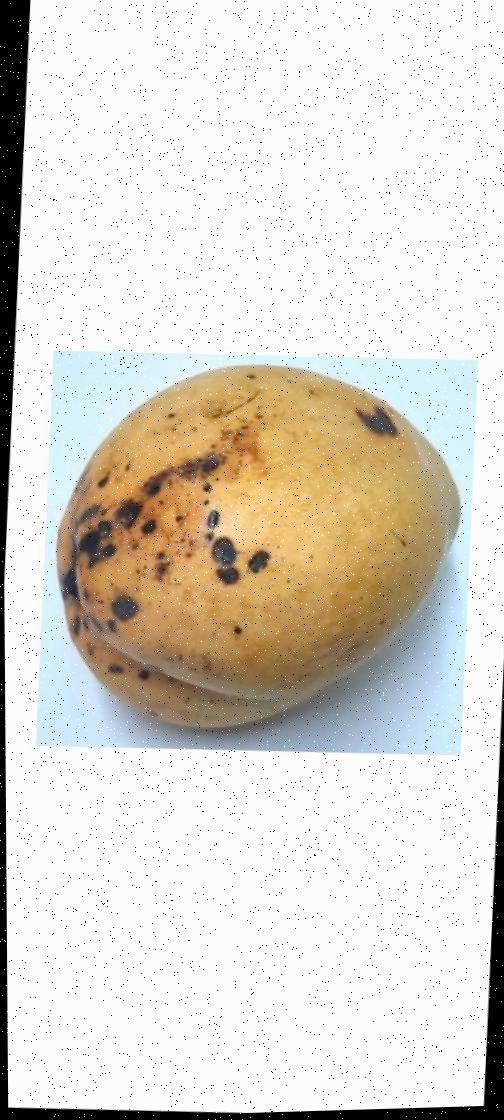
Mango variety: Bari-11